Sky position (RA, Dec in degrees): 242.715, 27.158
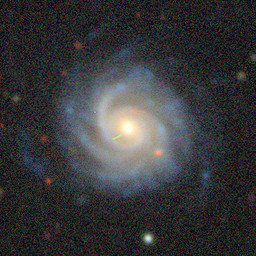
Galaxy morphology: Unbarred Tight Spiral Galaxies